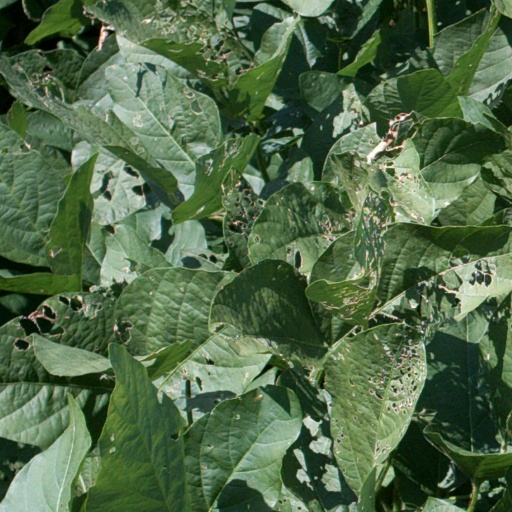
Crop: soybean